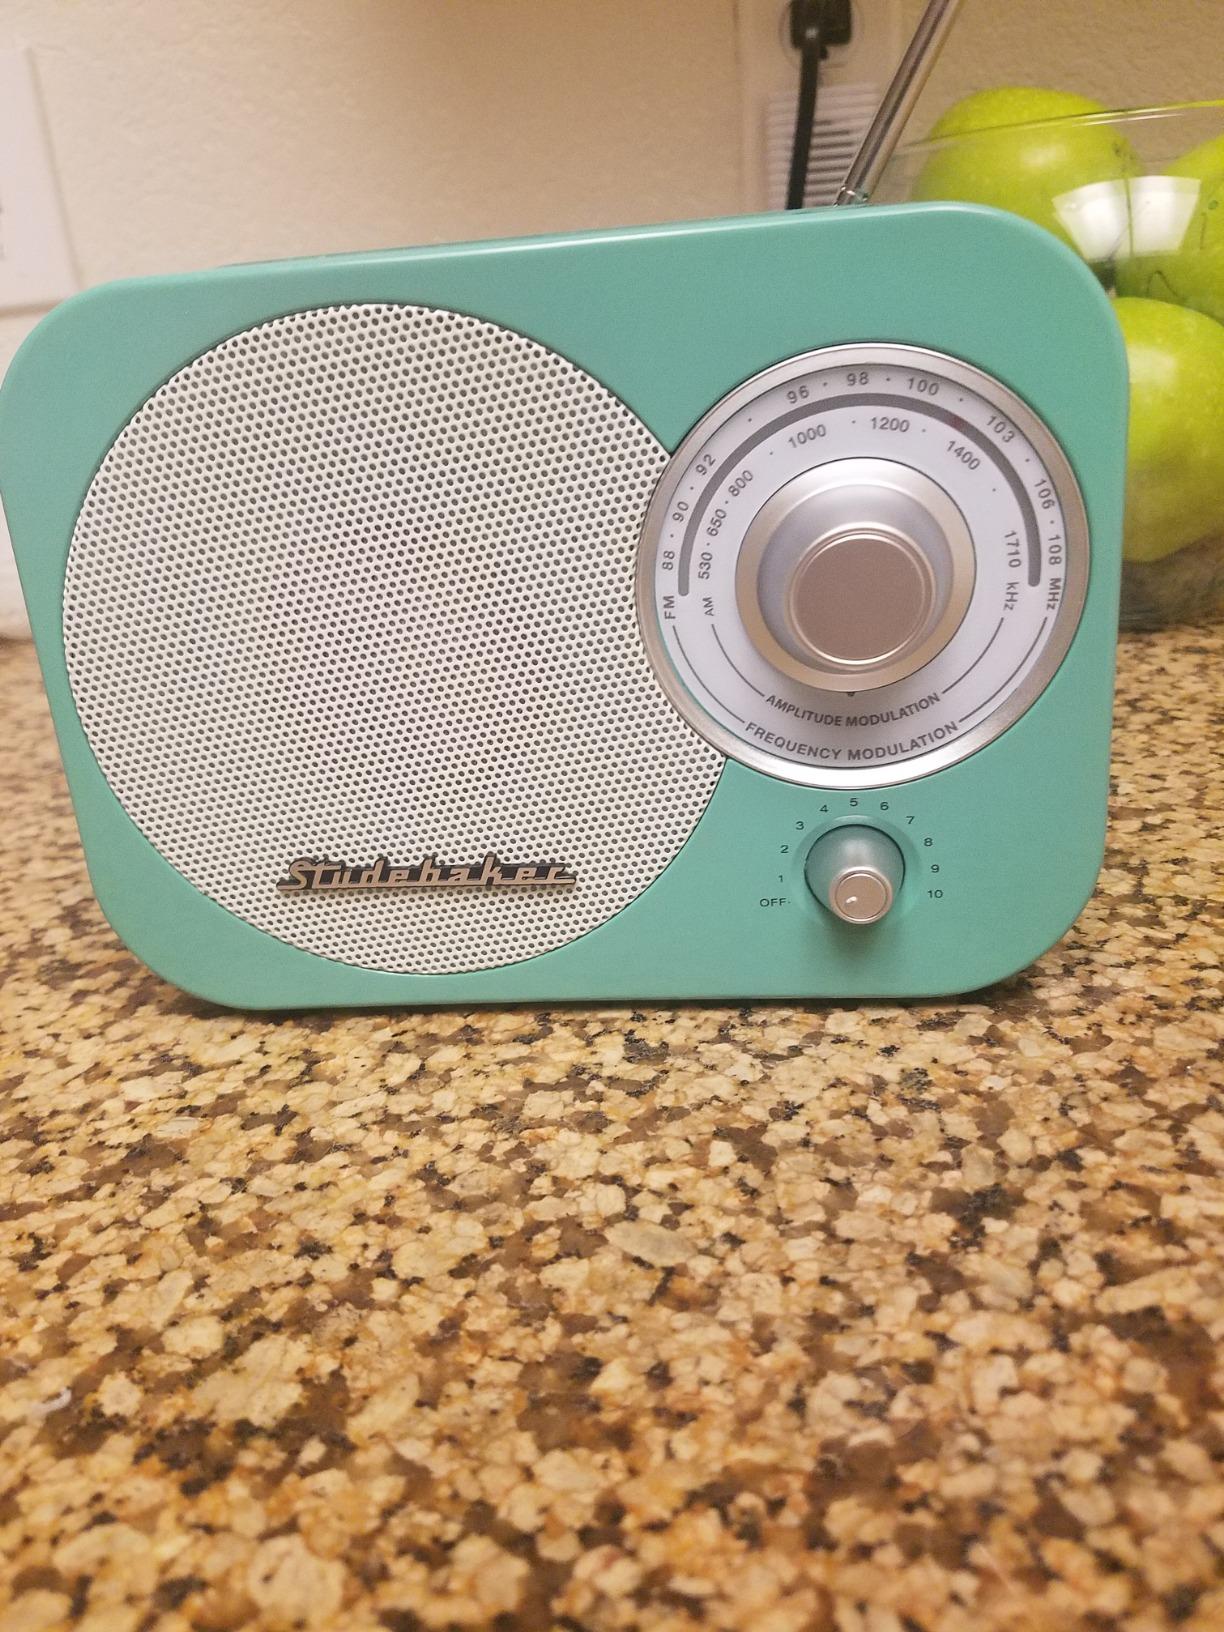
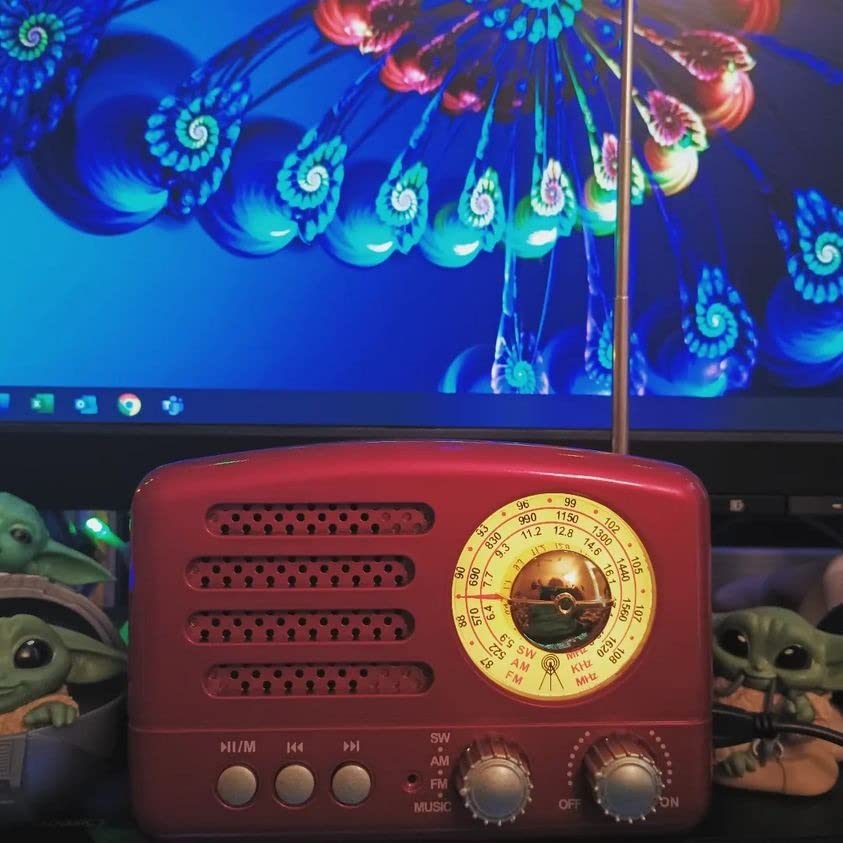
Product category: radio
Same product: no